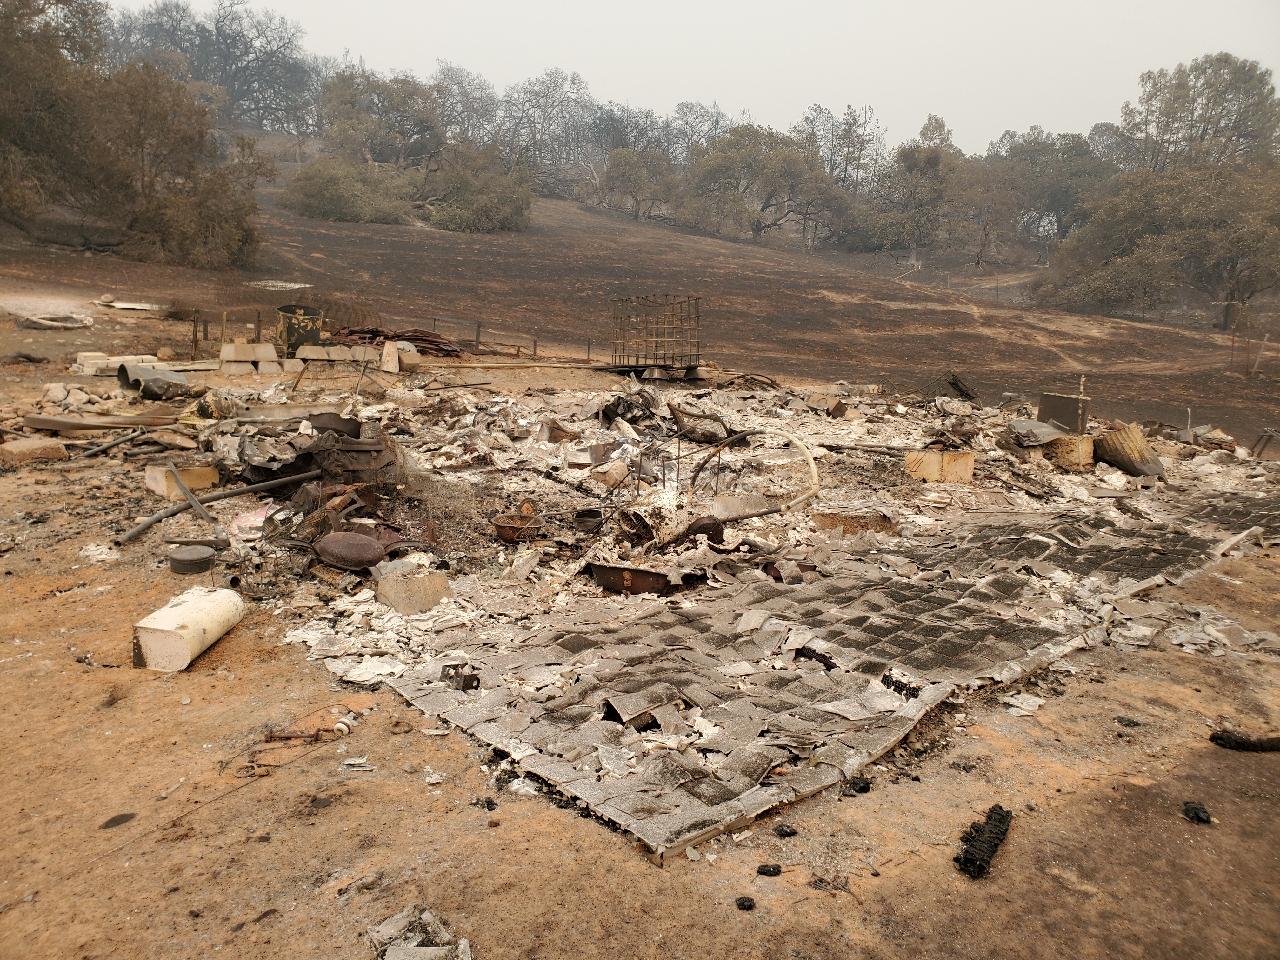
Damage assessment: destroyed